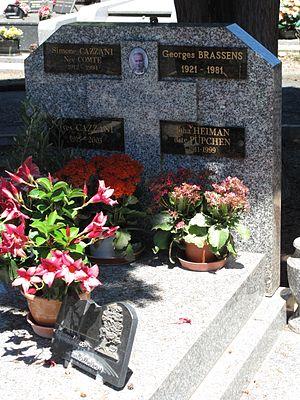
Tombe de Georges Brassens au cimetière de Sète (France).
Le cimetière Le Py, est un cimetière se trouvant dans la ville de Sète, à un kilomètre et demi environ de la plage de la Corniche. On y trouve les sépultures de plusieurs personnalités dont Georges Brassens.
Supplique pour être enterré à la plage de Sète est une chanson écrite, composée et interprétée par Georges Brassens ; sortie en 33 tours en 1966 sur l'album du même nom, elle est d'une durée de 7 min 18 s.
Georges Brassens, né à Sète le 22 octobre 1921 et mort à Saint-Gély-du-Fesc le 29 octobre 1981, est un auteur-compositeur-interprète français.
Le golfe du Lion est un golfe fermant l'extrême nord-ouest de la Méditerranée occidentale, entre le Cap de Creus, situé en Catalogne à l'ouest et, selon les avis, le cap Sicié ou la presqu'île de Giens, tous les deux situés dans le Var, à l'est. Son littoral relève donc principalement des régions administratives françaises d'Occitanie à l'ouest, et de Provence à l'est.